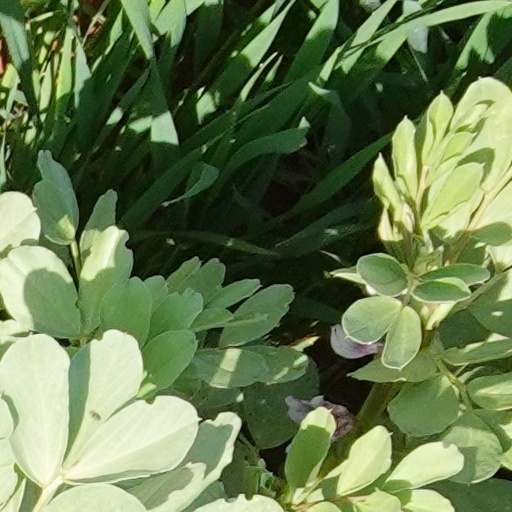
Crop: wheat